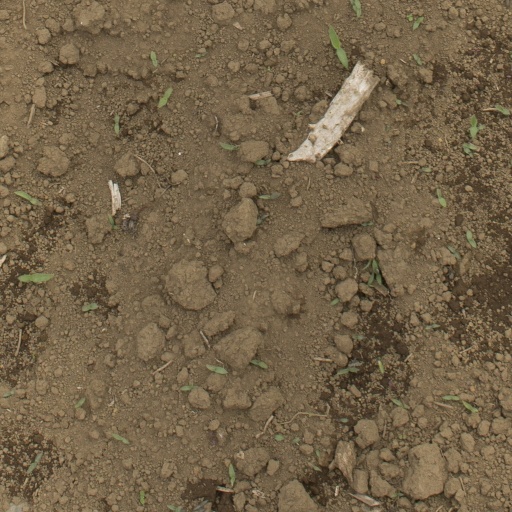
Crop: Jerusalem artichoke